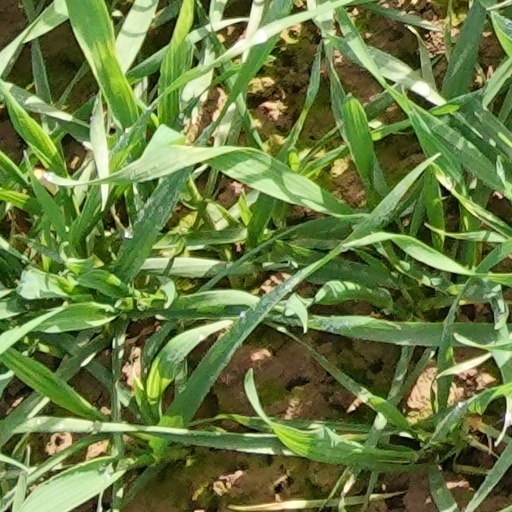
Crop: wheat